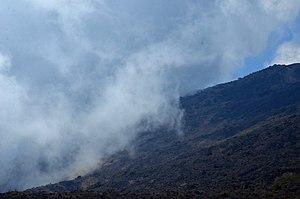
Au sommet du Mont Cameroun